Affordable housing in Canada

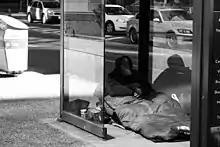
Homeless man living in a bus shelter in downtown Toronto (2010)

In Canada's market based housing system, in 2010 the federal government intervened only when affordability of housing was stressed to the point home ownership became inaccessible even to individuals with full-time employment.